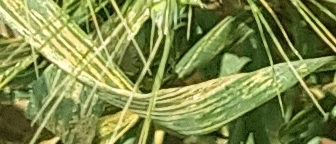
Label: Wheat___Yellow_Rust